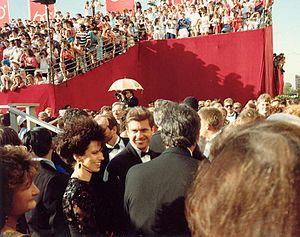
Mel Gibson, de son vrai nom Mel Columcille Gerard Gibson [mɛl ˈɡɪbsən], né le 3 janvier 1956 à Peekskill, dans l'État de New York, aux États-Unis, est un acteur, réalisateur, scénariste et producteur de cinéma américain.